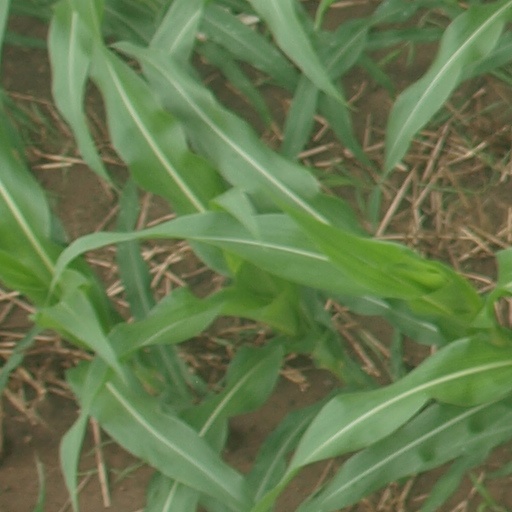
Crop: maize; corn